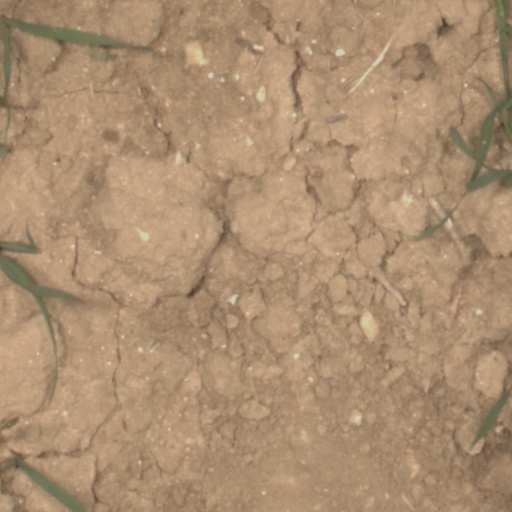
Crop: wheat